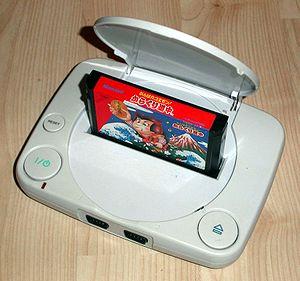
La Nintendo Entertainment System, par abréviation NES, également couramment appelée Nintendo en France, est une console de jeux vidéo de génération 8 bits fabriquée par l'entreprise japonaise Nintendo et distribuée à partir de 1985. Son équivalent japonais est la Family Computer, ou Famicom, sortie quelques années avant, en 1983. En Corée du Sud, la NES porta le nom de Hyundai Comboy et en Inde, celui de Tata Famicom.